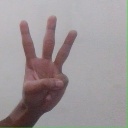
अक्षर: व